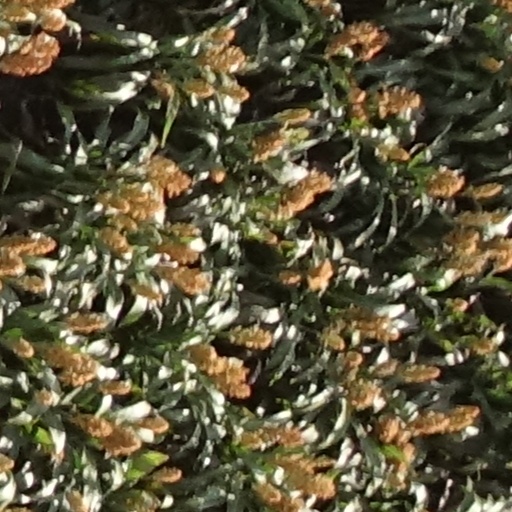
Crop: sorghum